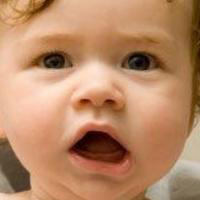
Age group: age 01-10